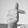
ASL letter: T